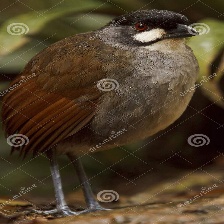
Species: JOCOTOCO ANTPITTA
Scientific name: GRALLARIA RIDGELYI